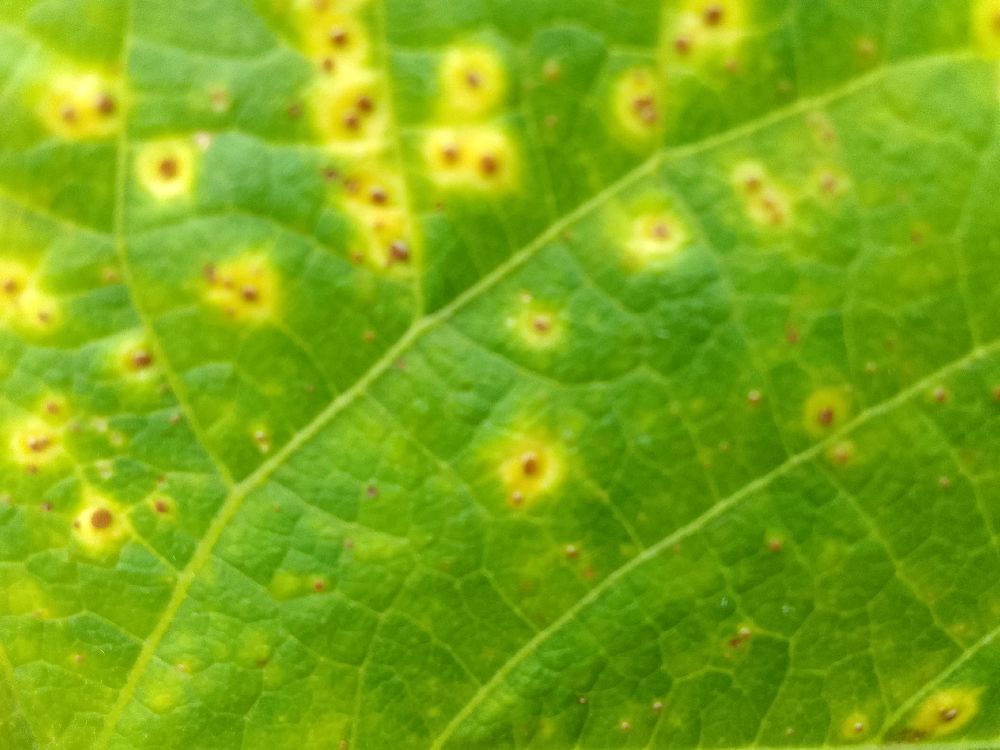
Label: rust